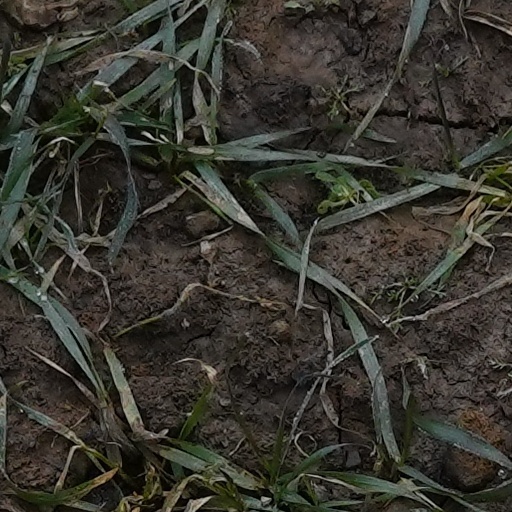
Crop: wheat